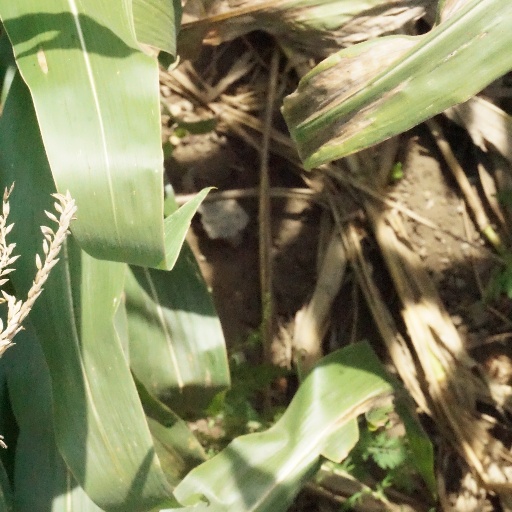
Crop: maize; corn